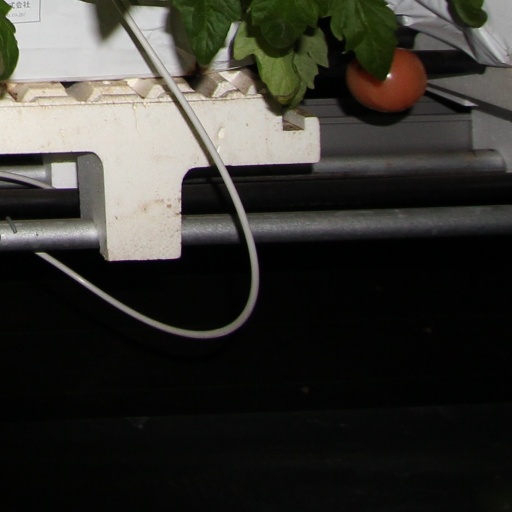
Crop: tomato